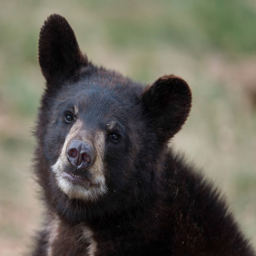
a beautiful close up of a black bear cub